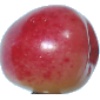
Label: cherry_rainier